Lithgow railway station

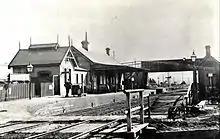
The first Lithgow station.

With the completion of the Lithgow Zig Zag in 1869, the Western railway's terminus moved from to Bowenfels, signifying the successful crossing of the Blue Mountains. Whilst the railway would continue west, Lithgow proved to be an important destination in itself due to coal and iron ore deposits. The line opened in 1869 but there was no station for Lithgow until 1877. The first station at Lithgow was located east of the present site in June 1877. The former 1877 railway platform is still extant. The line was duplicated in 1880.